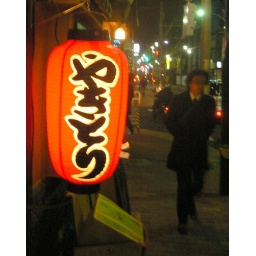
tokyo, street lamp in Kamata